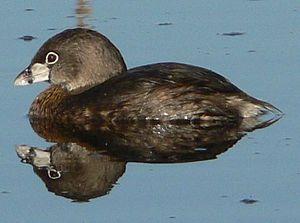
Le Grèbe à bec bigarré, parfois aussi appelé Grèbe à gros bec ou Grèbe à bec cerclé, est une espèce d'oiseaux de la famille des Podicipedidae, la famille des grèbes, oiseaux aquatiques. C'est le grèbe qui possède la répartition la plus vaste sur le continent américain. Il n'est que rarement présent en Europe.